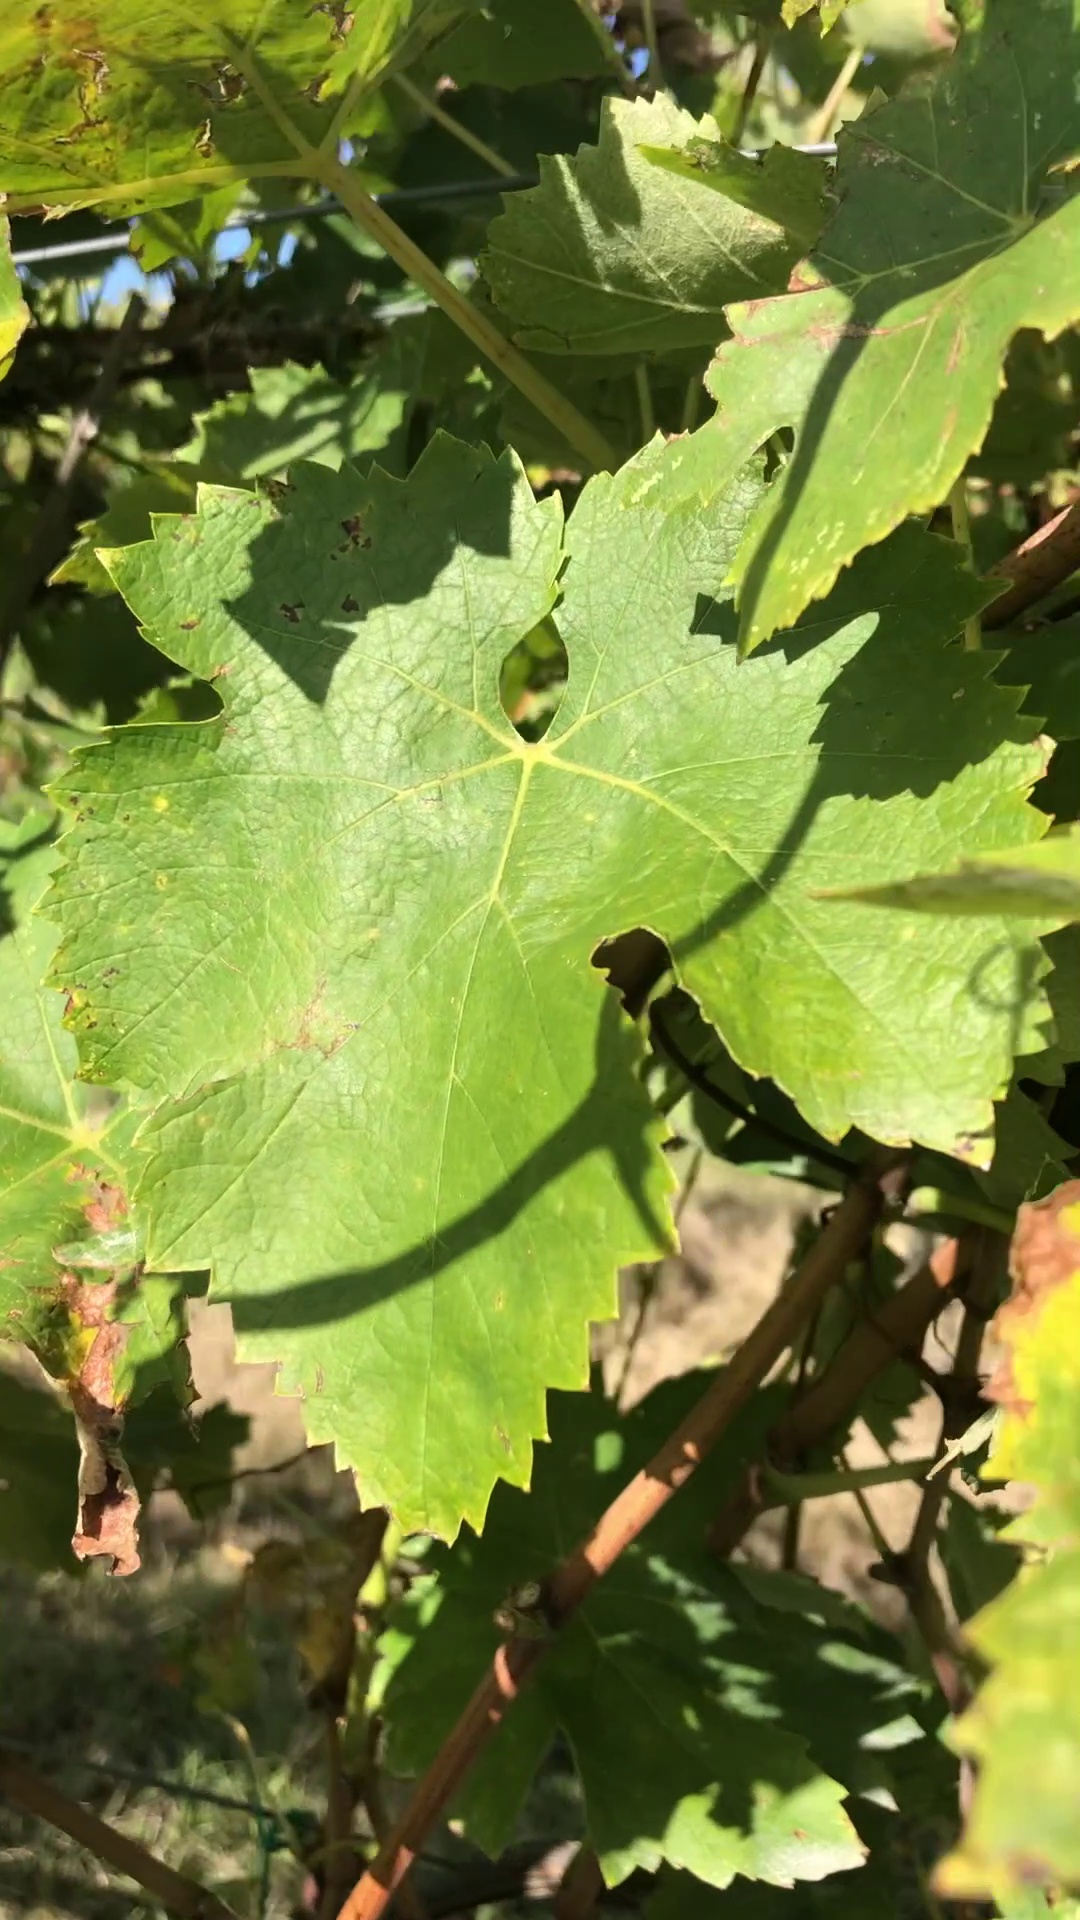
Label: healthy